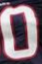
Number: 0